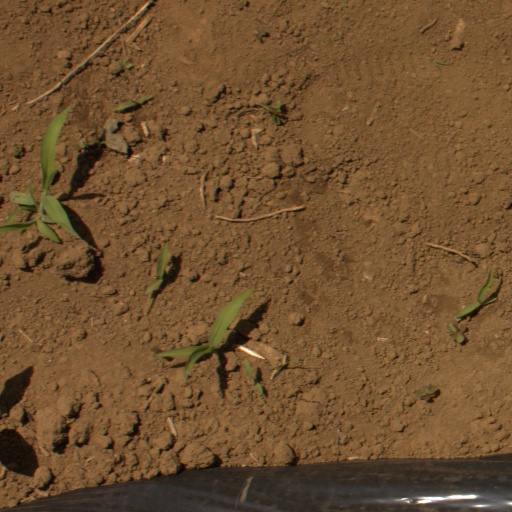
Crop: Jerusalem artichoke